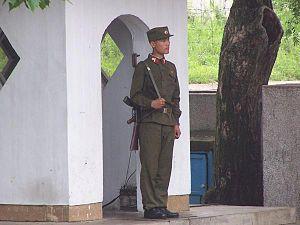
L'Armée populaire de Corée est la force armée de la Corée du Nord. Il s'agit de la quatrième plus importante armée du monde en effectifs avec 1 125 000 militaires actifs et 9 500 000 réservistes et la première en nombre de militaires pour 1 000 habitants.